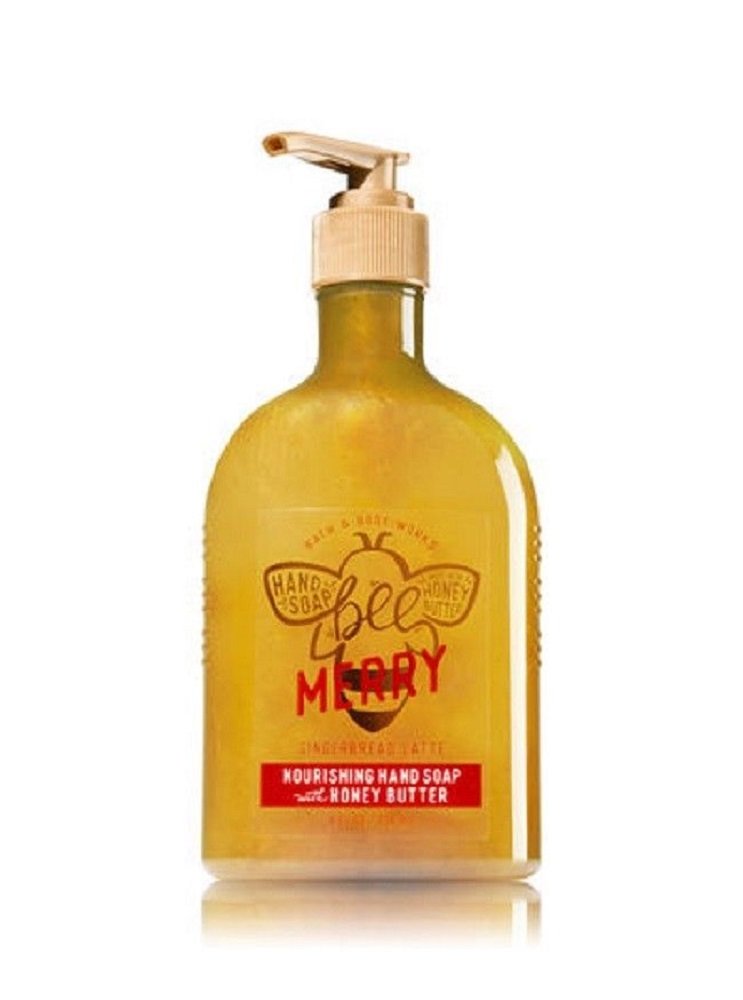
Bath and Body Works Bee Merry Gingerbread Latte Nourishing Hand Soap with Honey Butter
Category: All Beauty
Bath & Body Works Bee Merry Gingerbread Latte Nourishing Hand Soap with Honey Butter 8 Ounce. Extremely hard to find discontinued product.
Features: Bath & Body Works Bee Merry Gingerbread Latte Nourishing Hand Soap with Honey Butter 8 Ounce | Extremely hard to find discontinued product